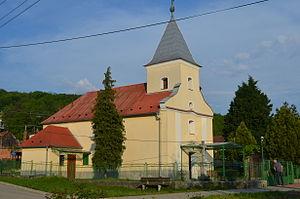
Bádice est un village de Slovaquie situé dans la région de Nitra.